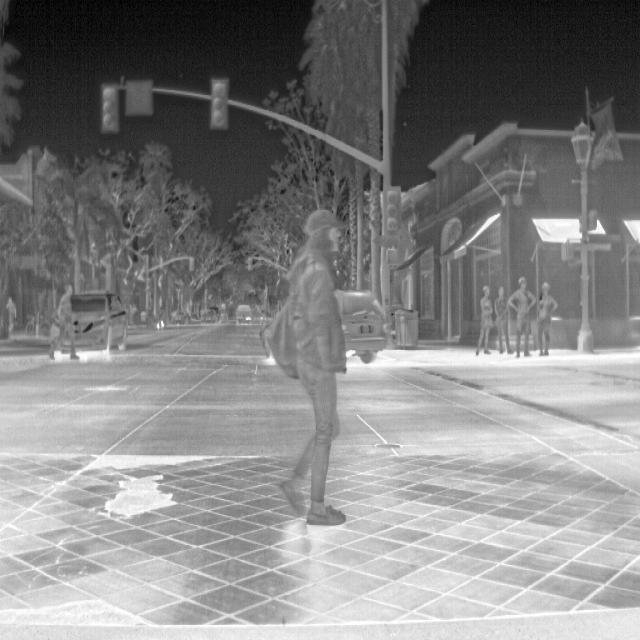
Detected objects:
label: person
label: person
label: person
label: person
label: person
label: person
label: person